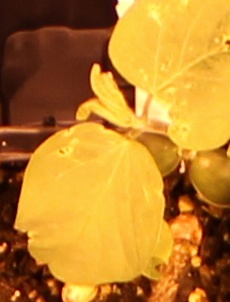
Label: Soybean